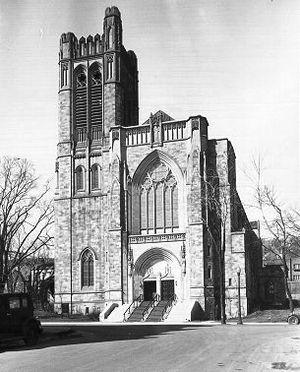
Église St-Andrew and St. Paul à Montréal, intersections des rues Sherbrooke et Redpath en 1936.
L'église St-Andrew and St-Paul est une église presbytérienne située au centre-ville de Montréal. Elle est associée au régiment Black Watch of Canada. Elle se trouve à l’angle des rues Sherbrooke et Redpath. Elle est située près de l'Université McGill, de l'Université Concordia, du Musée des beaux-arts de Montréal et de la station de métro Guy-Concordia. Sa construction en 1932 est le résultat de la longue histoire mouvementée des églises presbytériennes au Canada.
Harold Lea Fetherstonhaugh, né à Montréal en 1887 et décédé dans la même ville en 1971, est un architecte montréalais.
"En décembre 1881, lors d'une visite à Montréal, Mark Twain déclarait : ""C'est la première fois que je suis dans une ville où il serait impossible de lancer une brique sans briser la fenêtre d'une église"".